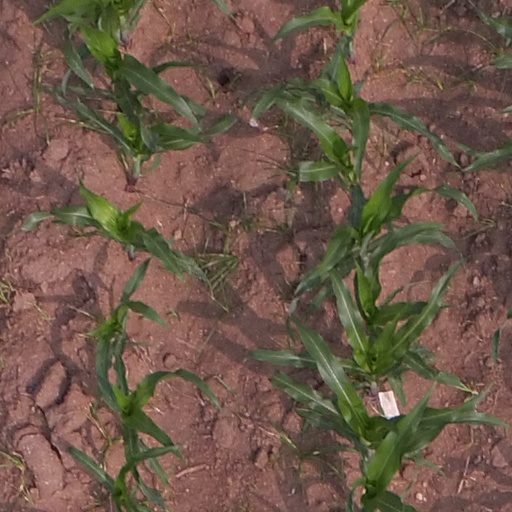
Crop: maize; corn